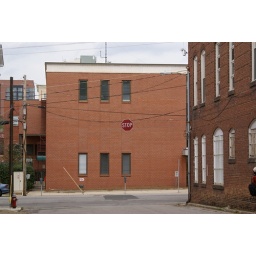
Stop sign in the sky